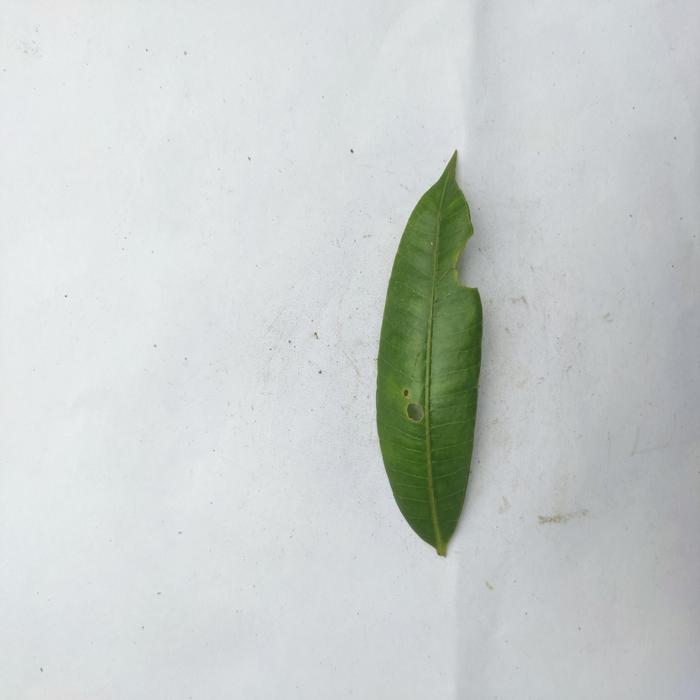
Crop: Hog Plum
Leaf condition: Anthracnose